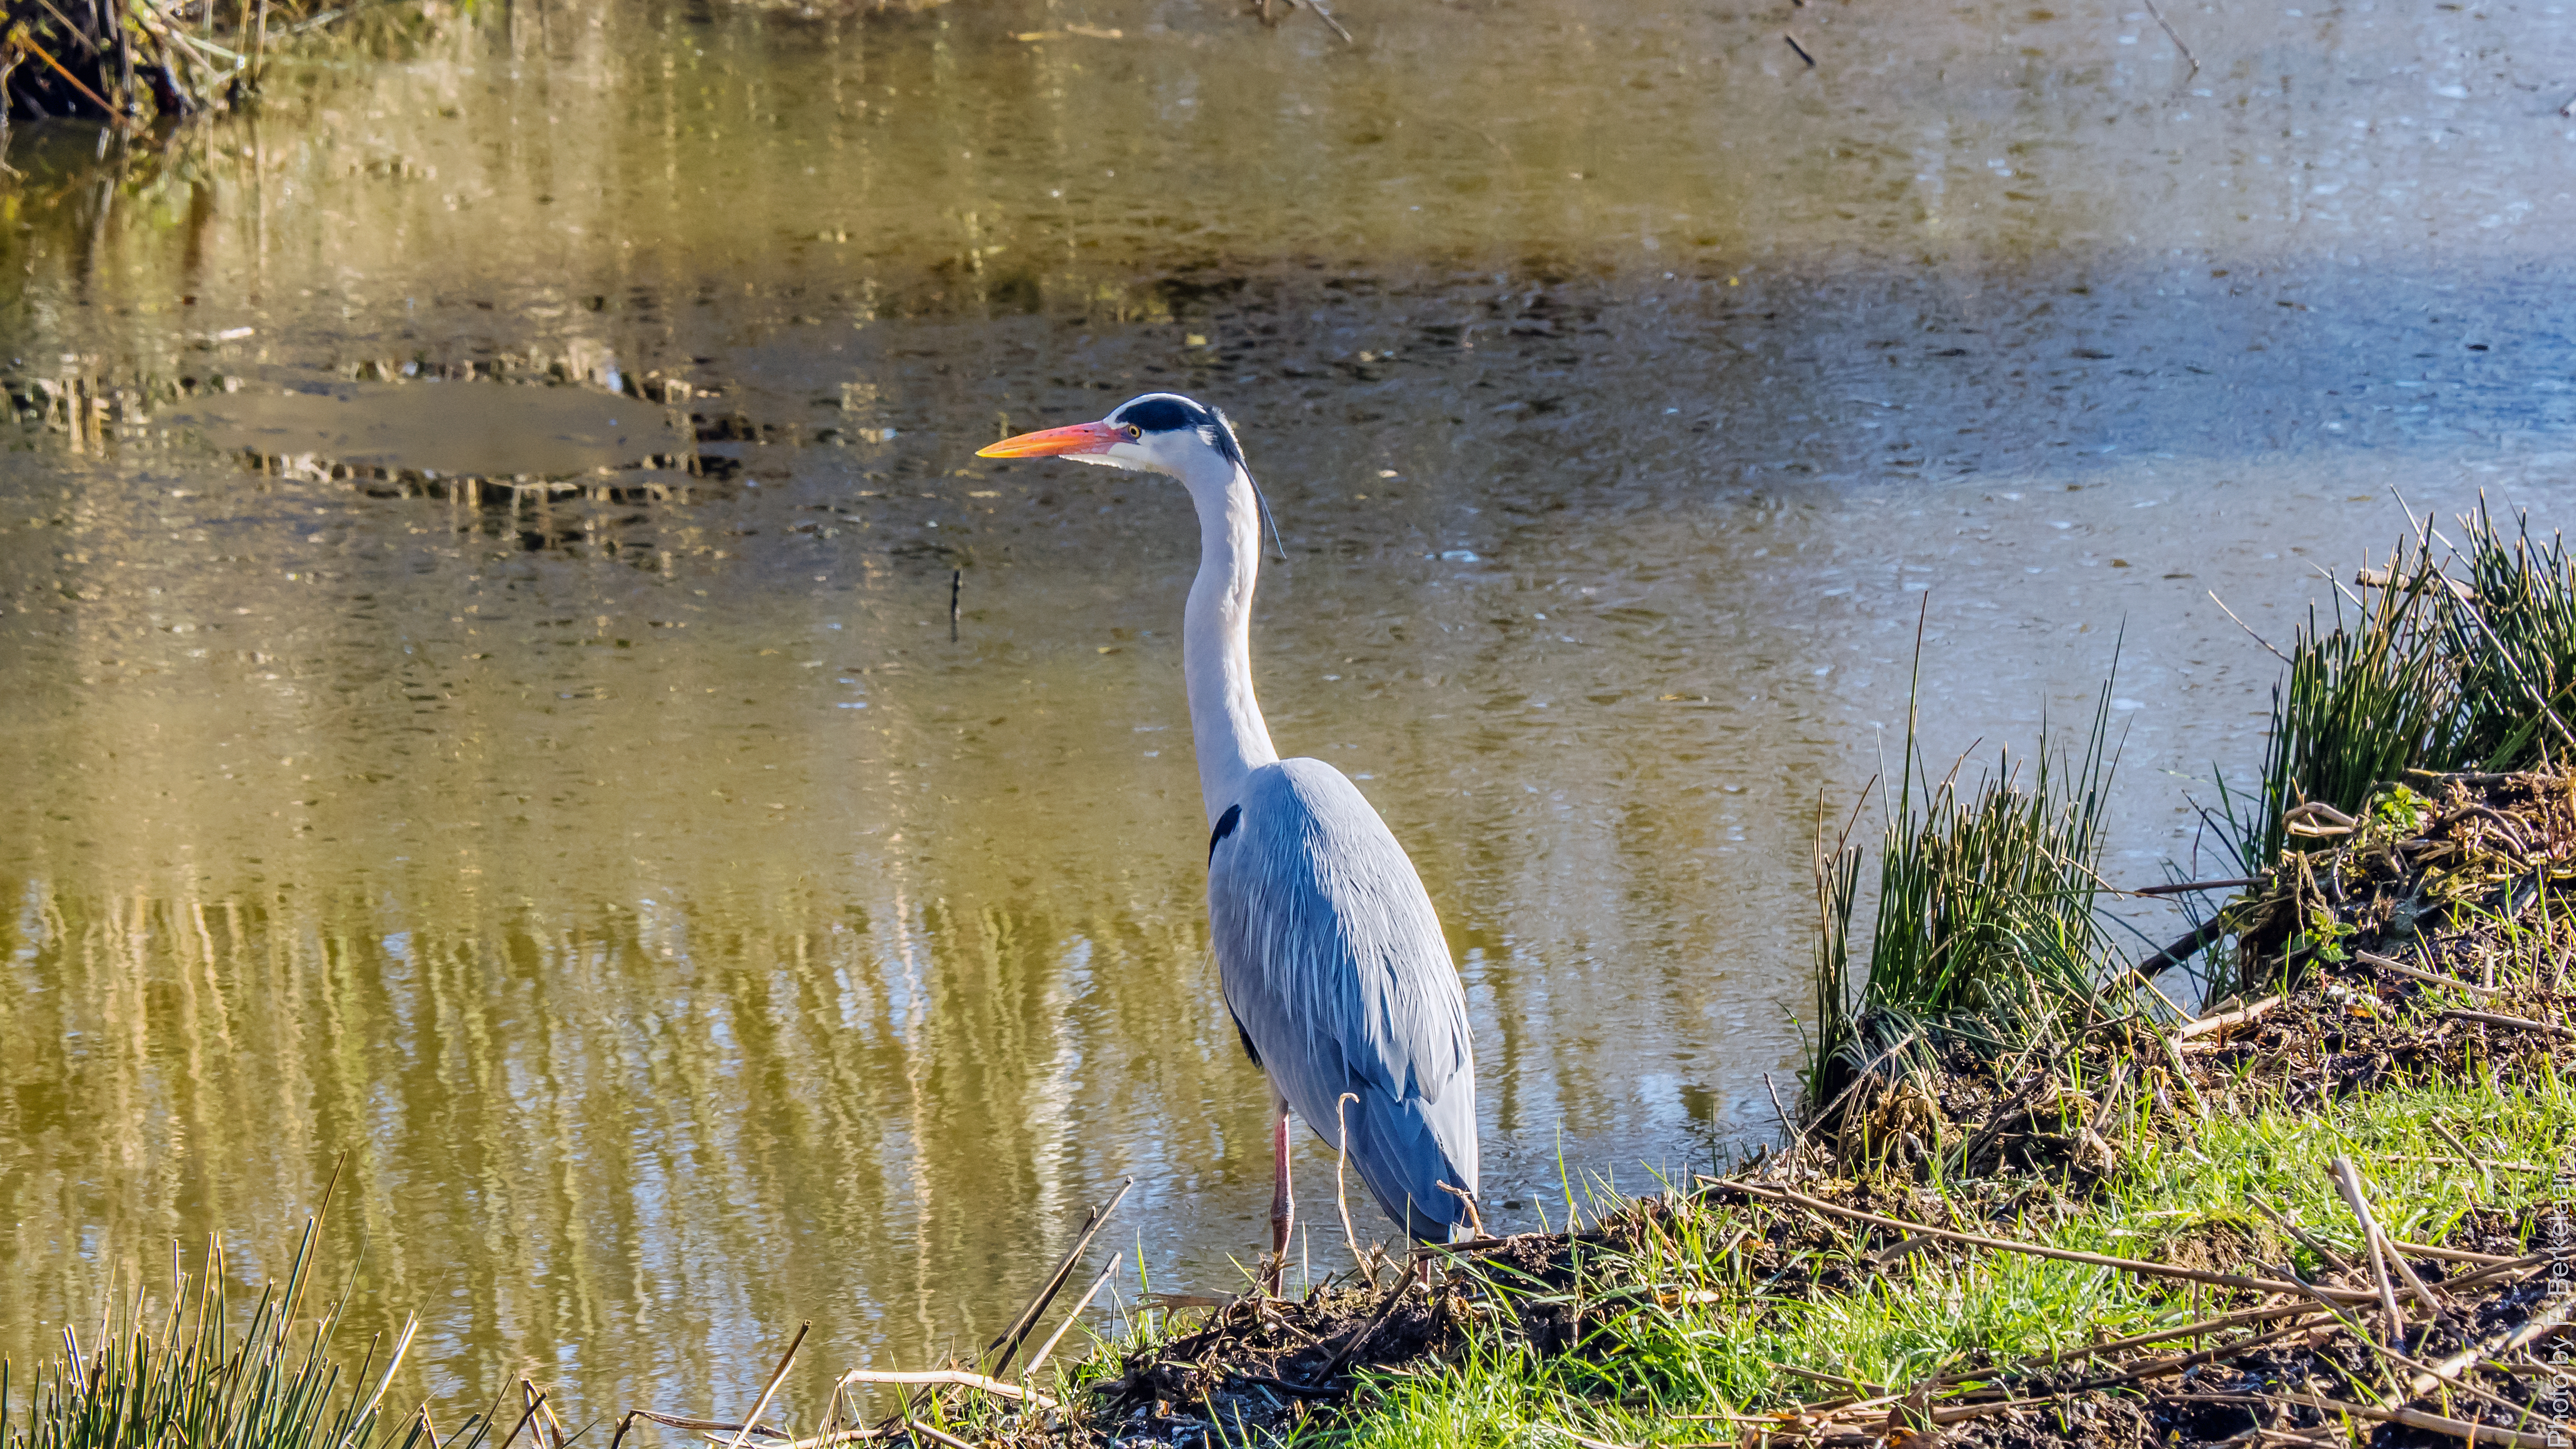
water, nature, bird, wildlife, reflection, fauna, nederland, zuidholland, wetland, vertebrate, heron, ardeacinerea, nl, haastrecht, groenehartvanholland, polderstein, goudagoverwelle, gemeentekrimpenerwaard, steinsegroen, blauwereiger